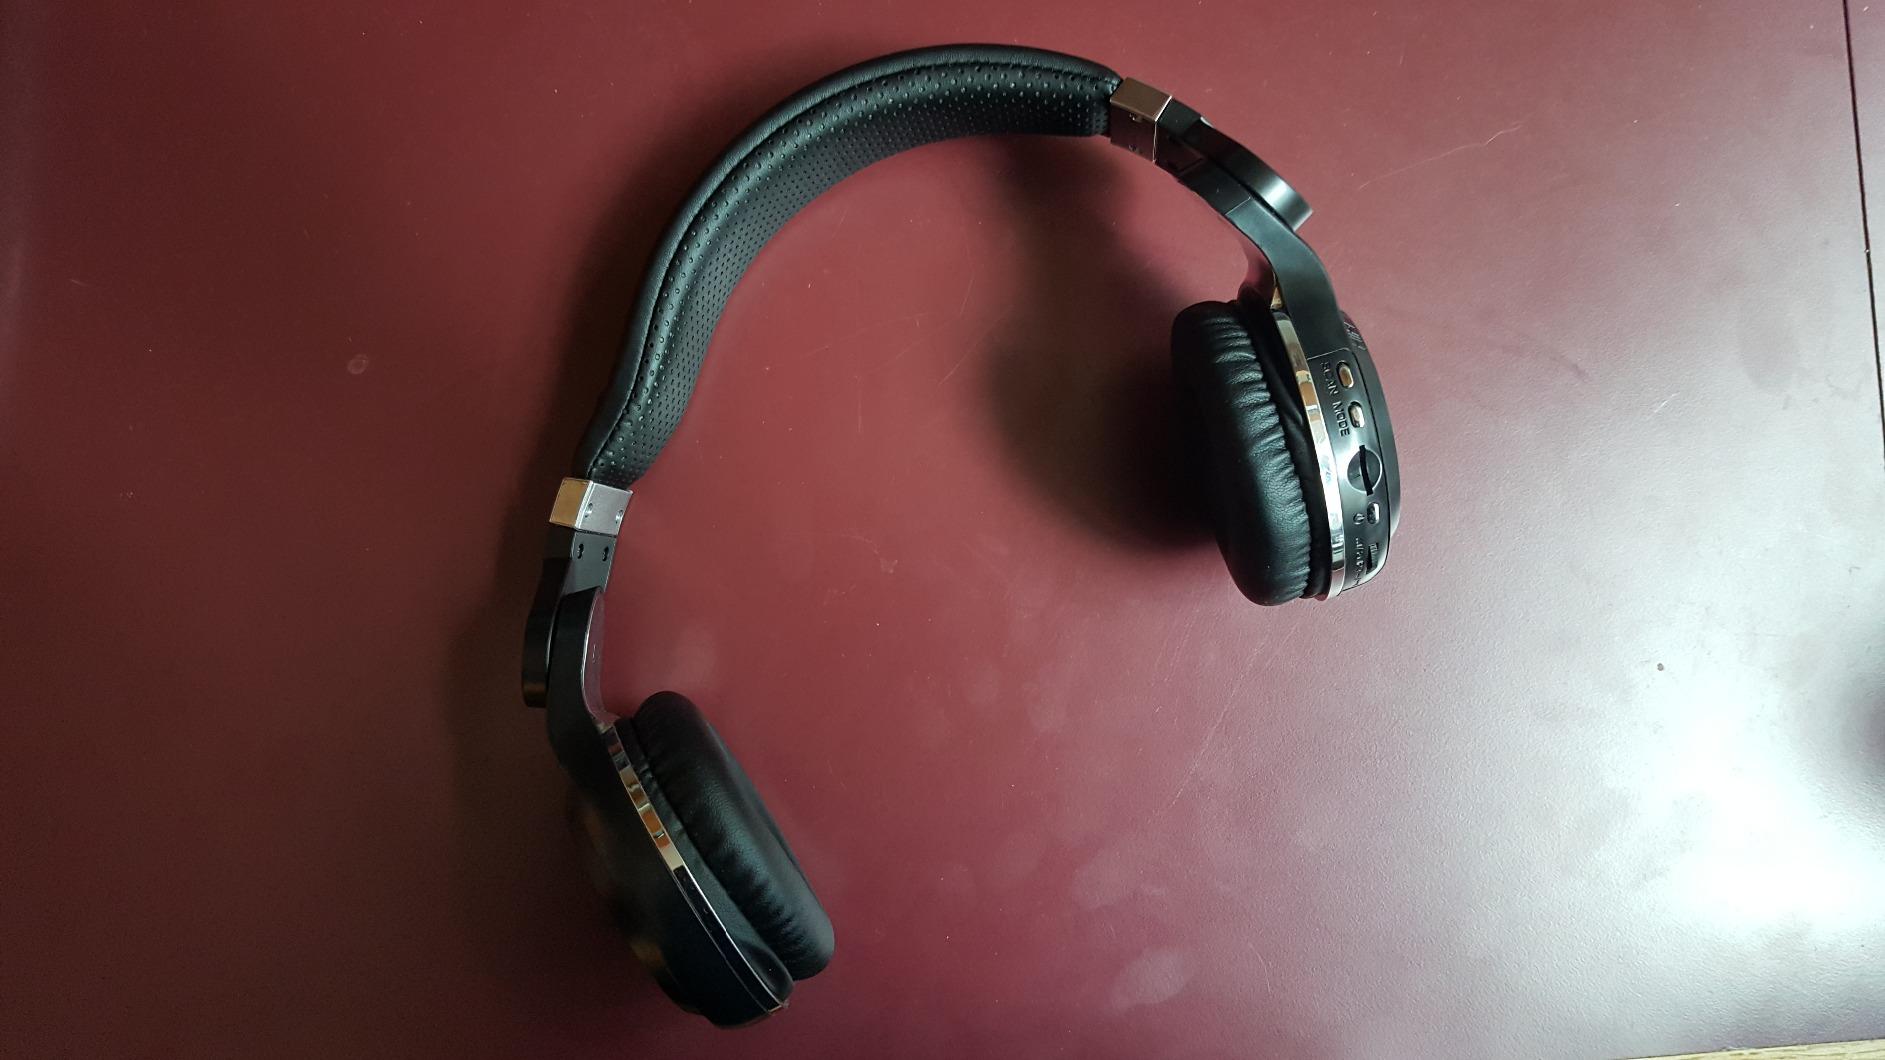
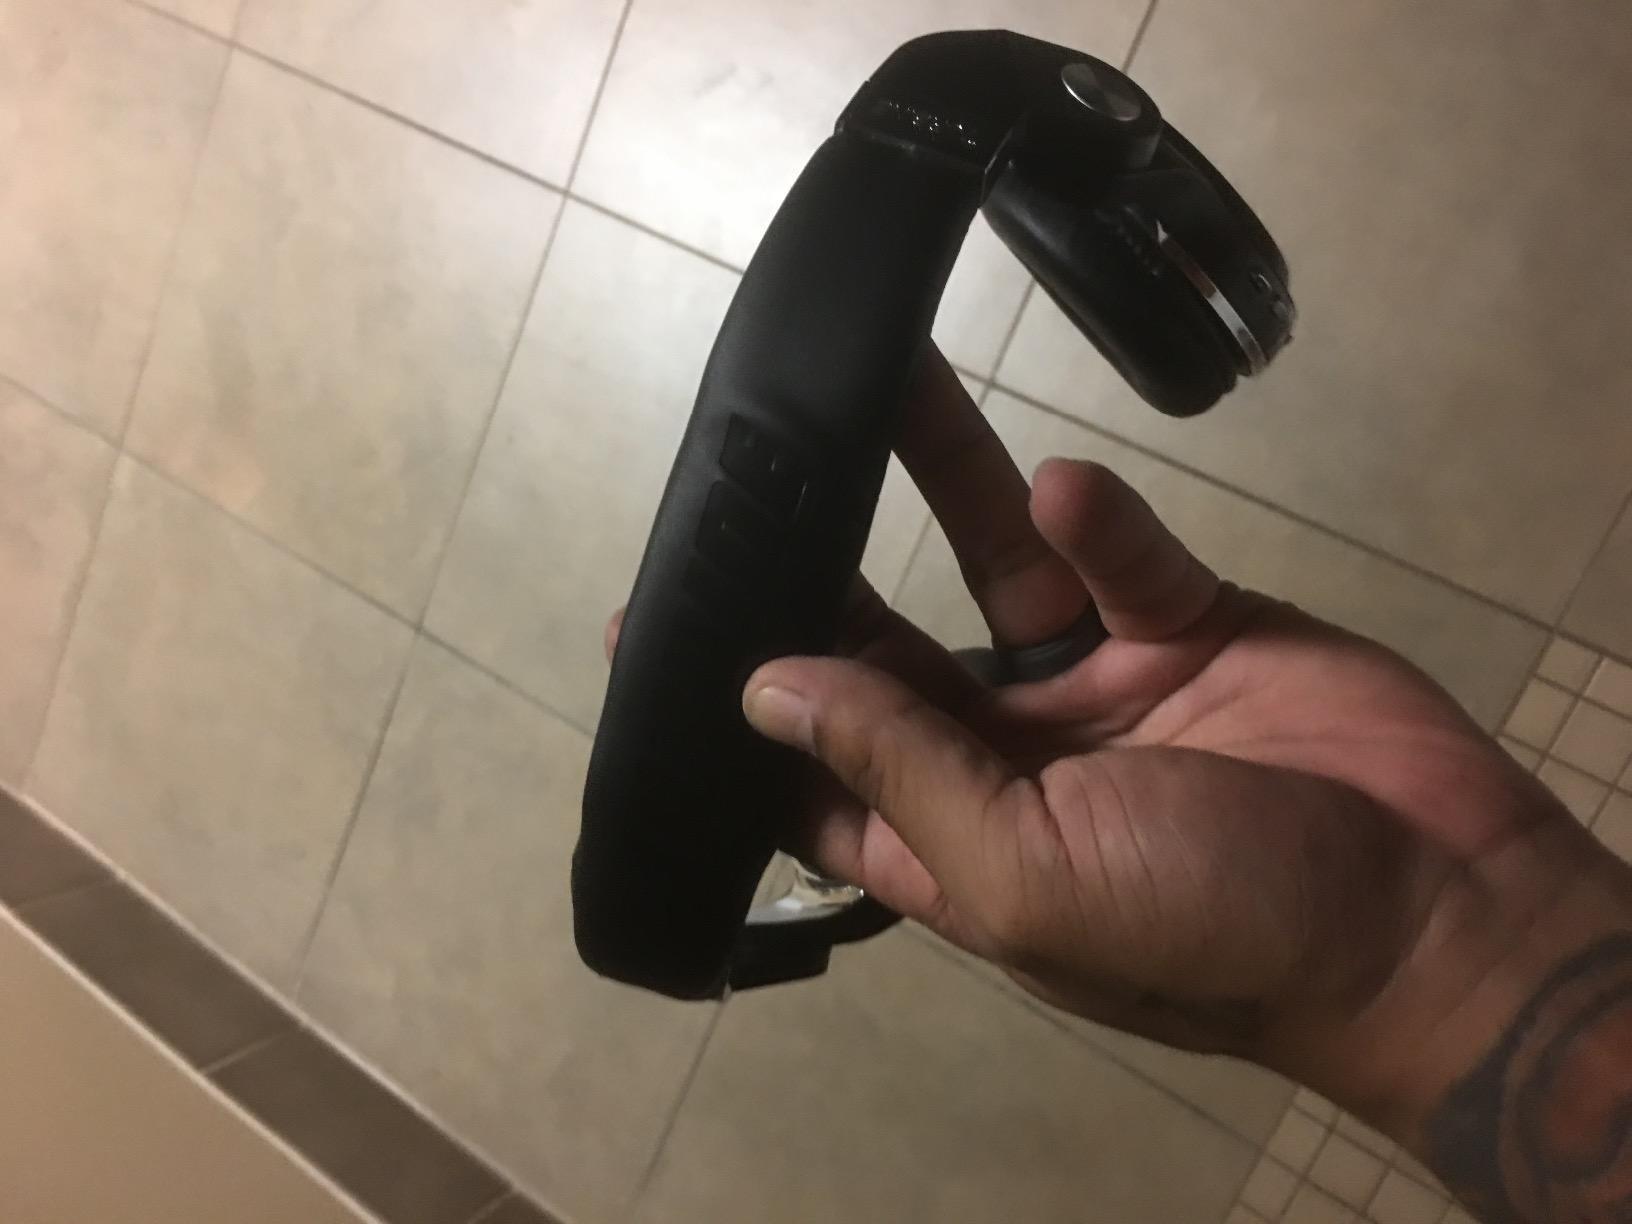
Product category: headphones
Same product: no